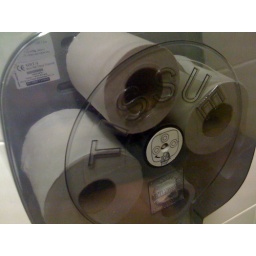
toilet paper dispenser in the office toilet cubicle.